Louisville Waterfront Park

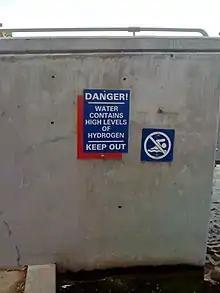
Danger (hoax) sign at Waterfront Park fountain

The Big Four Bridge crosses the Ohio River connecting Waterfront Park to Jeffersonville, Indiana. Constructed in 1895 as a railroad bridge, the Big Four Bridge first provided rail access for freight and passengers traveling between Louisville and Southern Indiana. The bridge operated until 1969 when it was decommissioned, the ramps removed several years later. The Waterfront Master Plan, developed in the early 1990s, included the Big Four as a pedestrian bridge. On February 6, 2013, the city opened an elliptical ramp and the bridge to pedestrians and bicycles. Waterfront Park installed counters on the Louisville ramp in 2013, helping to calculate an average of 1.5 million pedestrians and bicycles that cross the bridge each year. In 2014, Jeffersonville built their ramp to complete the Big Four experience. The bridge itself is approximately 1/2 mile (2,562 ft.) long. Each ramp is 1/4 mile (1,181 ft.) long. The entire distance totals two miles. The Big Four Bridge has an LED lighting system that wraps the iron fretwork in vibrant colors. The lights can be programmed to have a rainbow effect, highlighting the beauty and strength of the bridge structure.